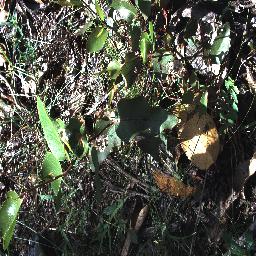
Label: negative